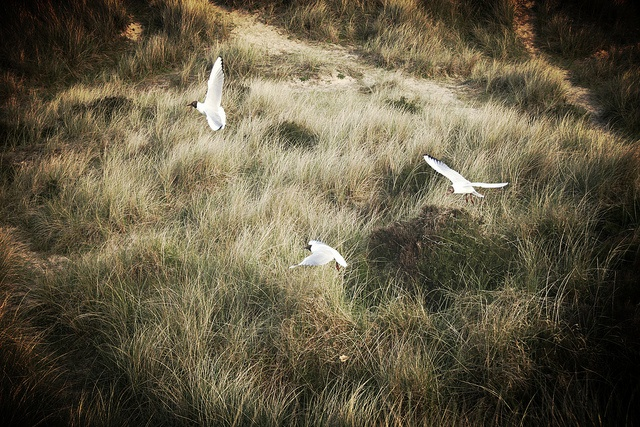
some white birds flying over very long grass
A photo of three birds in flight over a grassy field.
Three white birds flying around a grassy spot.
A flock of birds flying over a lush green hillside.
Three birds flying low above an open field.